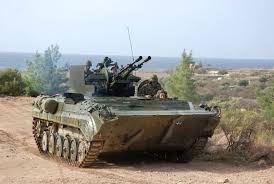
Label: BMP